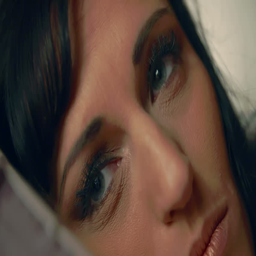
in this video , we can see that a young woman is staring at something .